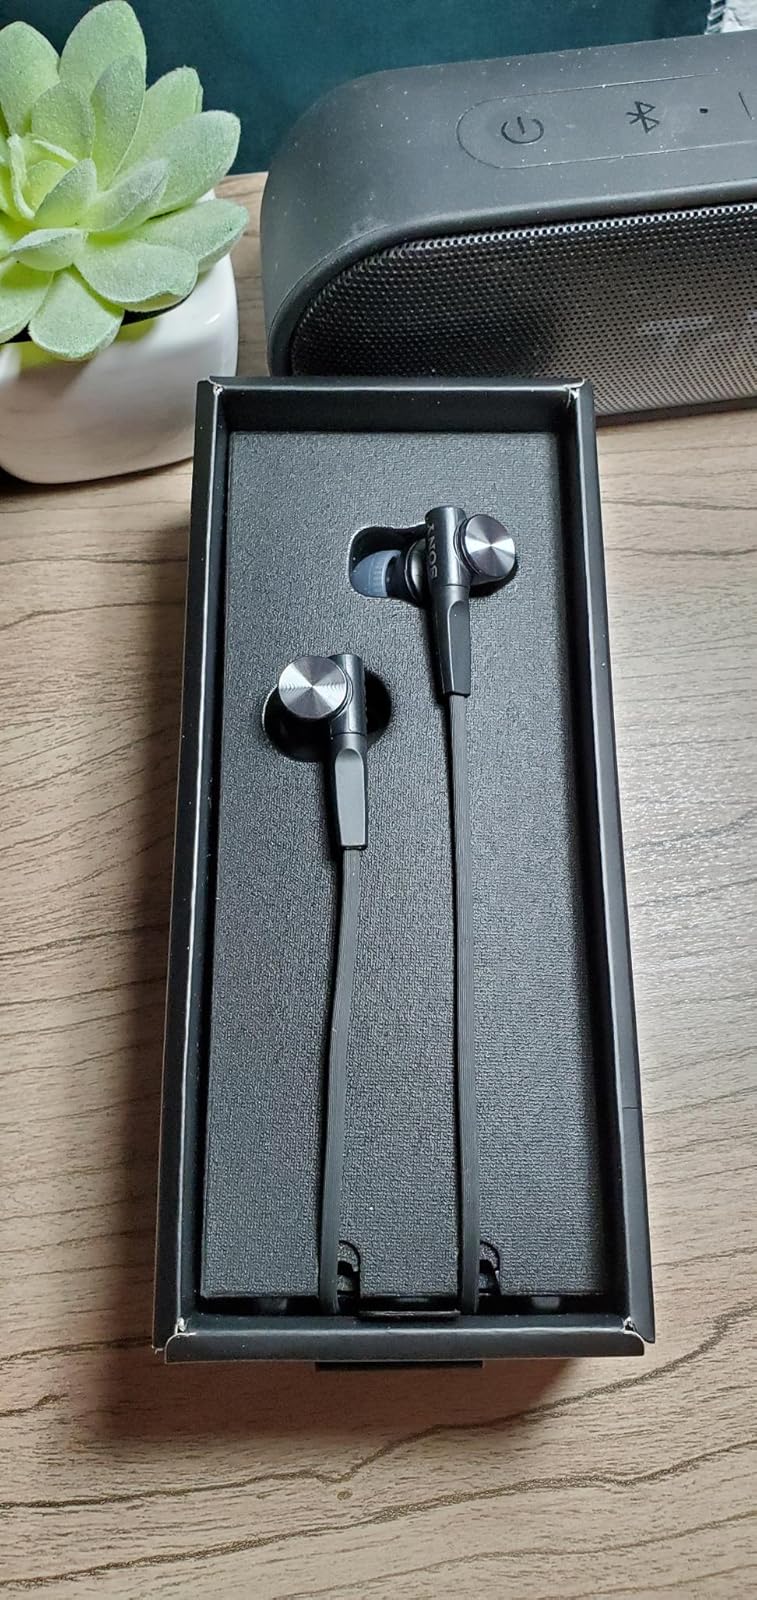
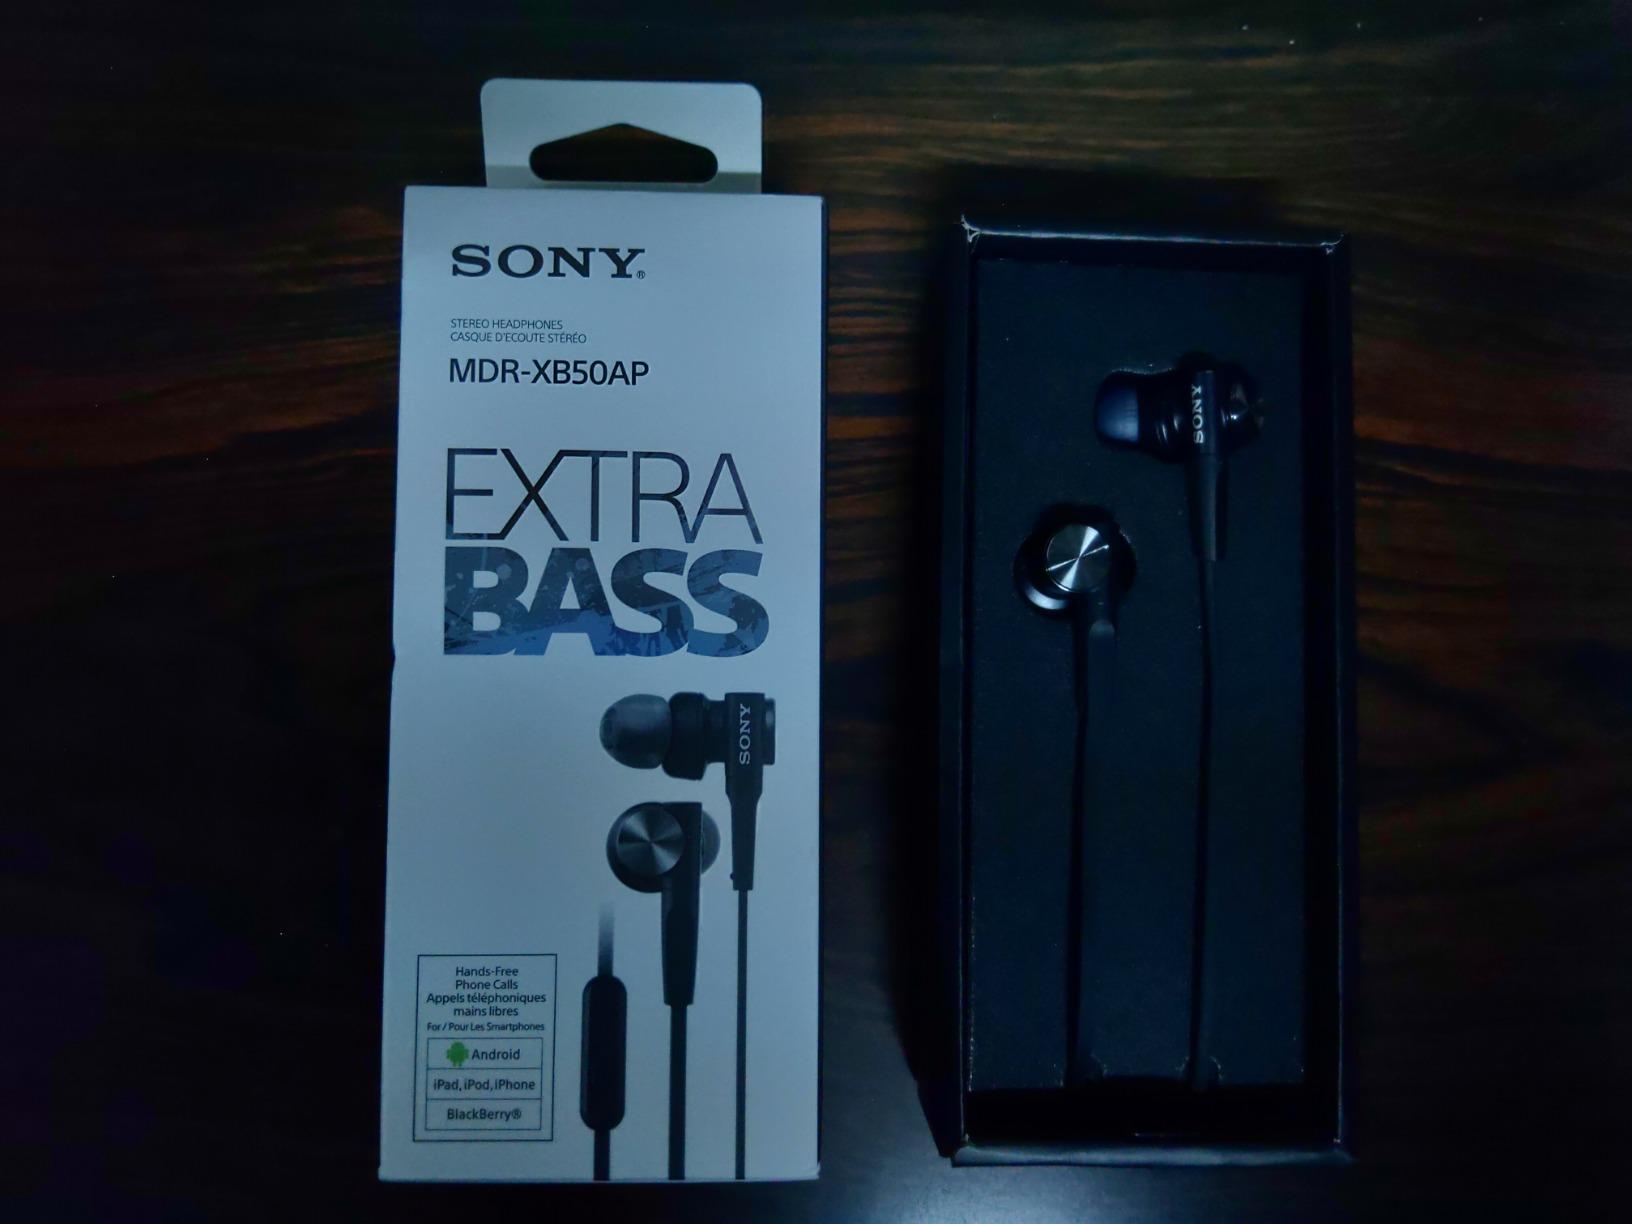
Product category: headphones
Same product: yes